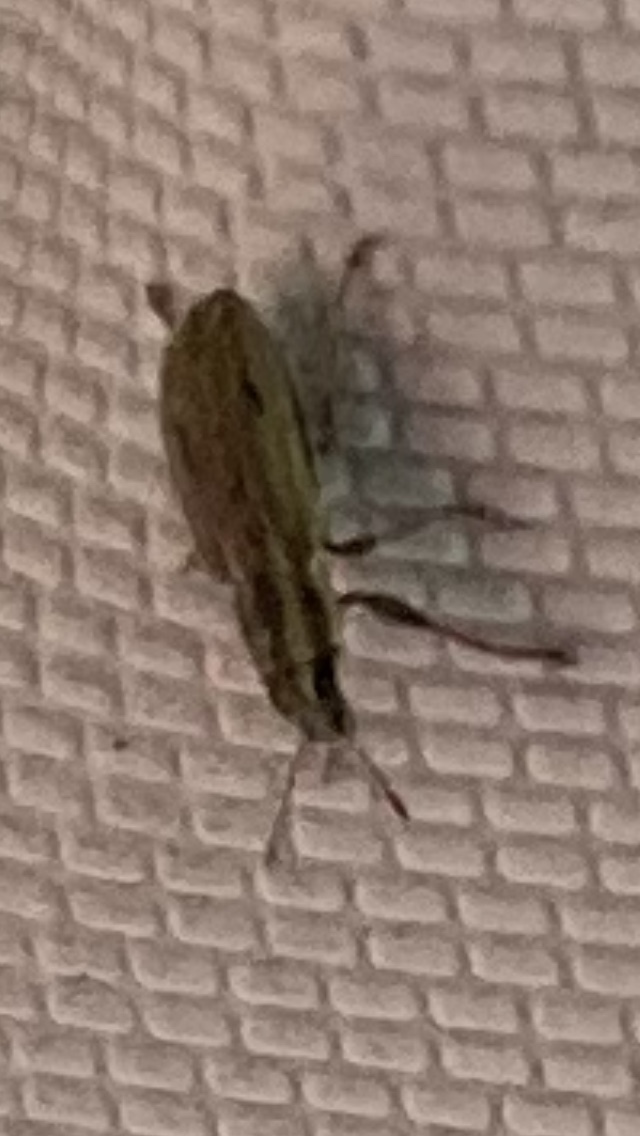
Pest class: pea_leaf_weevil